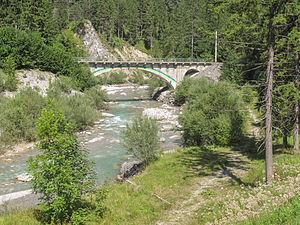
Grainau est une commune de Bavière, située dans l'arrondissement de Garmisch-Partenkirchen, dans le district de Haute-Bavière. La commune est composée de cinq quartiers, dont les villages d'Obergrainau, Untergrainau, Hammersbach et Schmölz et le hameau Eibsee, d'où part un téléphérique, long de 4453 m, à destination du sommet Zugspitze.